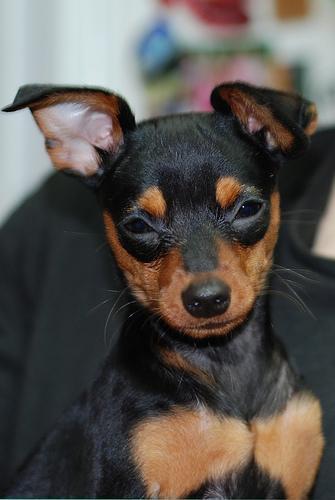
miniature_pinscher